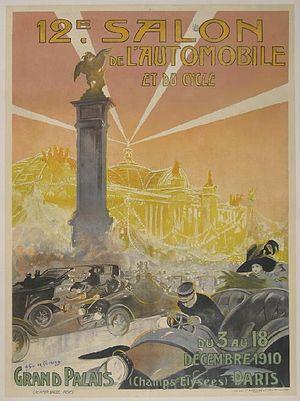
Gaston Simoes de Fonseca, né Gastão Simões da Fonseca le 16 octobre 1874, à Rio de Janeiro probablement, et décédé le 18 juin 1943 à Paris est un artiste-peintre français.
Le Mondial de l'automobile de Paris est le premier salon automobile mondial en termes de fréquentation et se déroule tous les deux ans, en octobre, au parc des expositions de la porte de Versailles à Paris, en alternance avec le salon de Francfort. Depuis 2019, le salon fait partie intégrante du Paris Motion Festival.